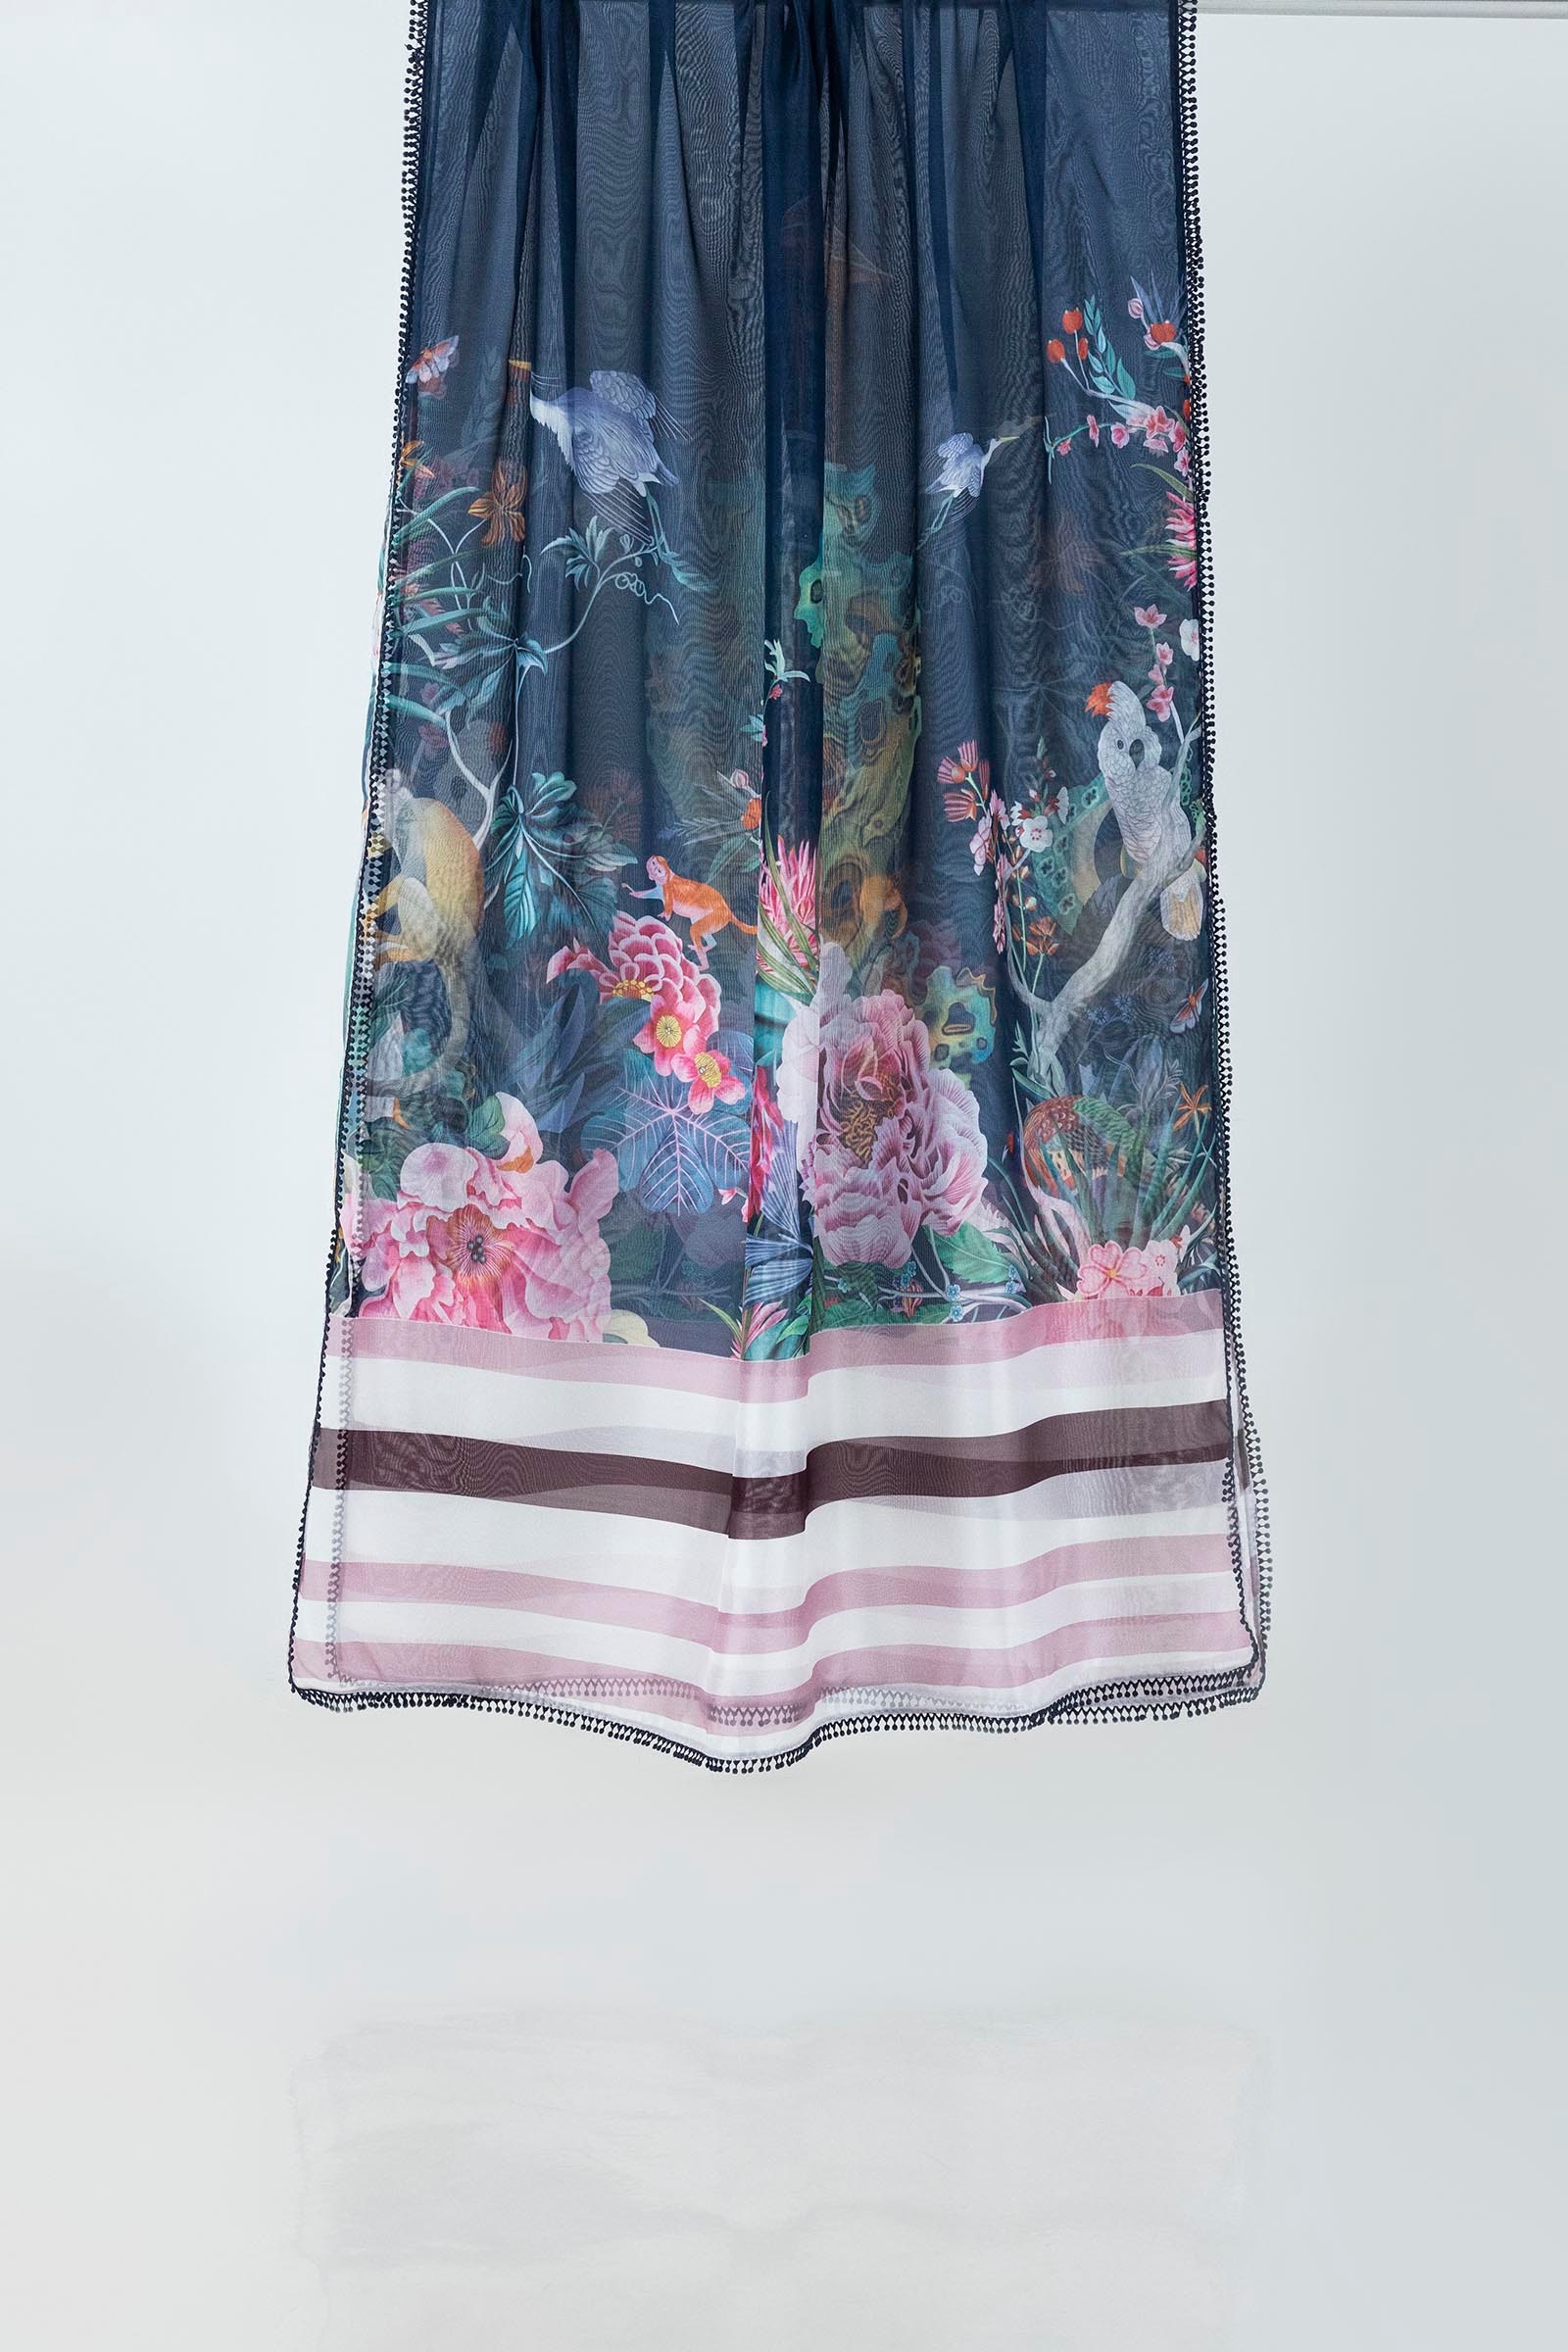
navy floral print silk scarf